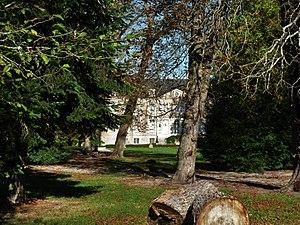
Le Château de La Ferté-Beauharnais.- Loir-et-Cher This building is indexed in the Base Mérimée, a database of architectural heritage maintained by the French Ministry of Culture,
La Ferté-Beauharnais est une commune française située dans le département de Loir-et-Cher, en région Centre-Val de Loire.